Sam Lammers

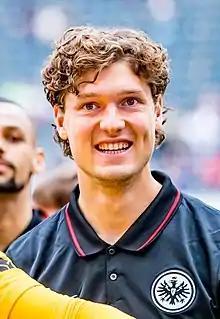
Lammers with Eintracht Frankfurt in 2022

Sam Adrianus Martinus Lammers (born 30 April 1997) is a Dutch professional footballer who plays as a forward for club Twente.